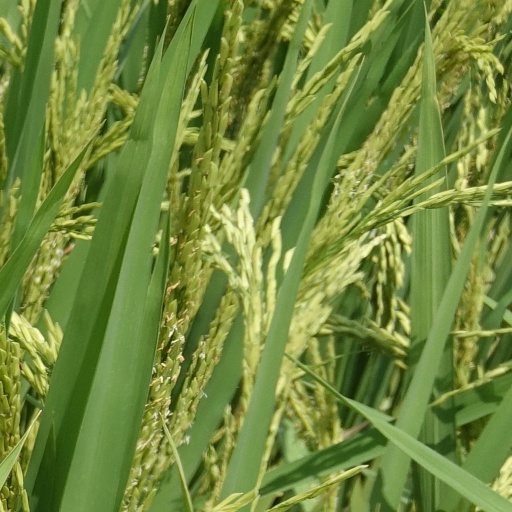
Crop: rice